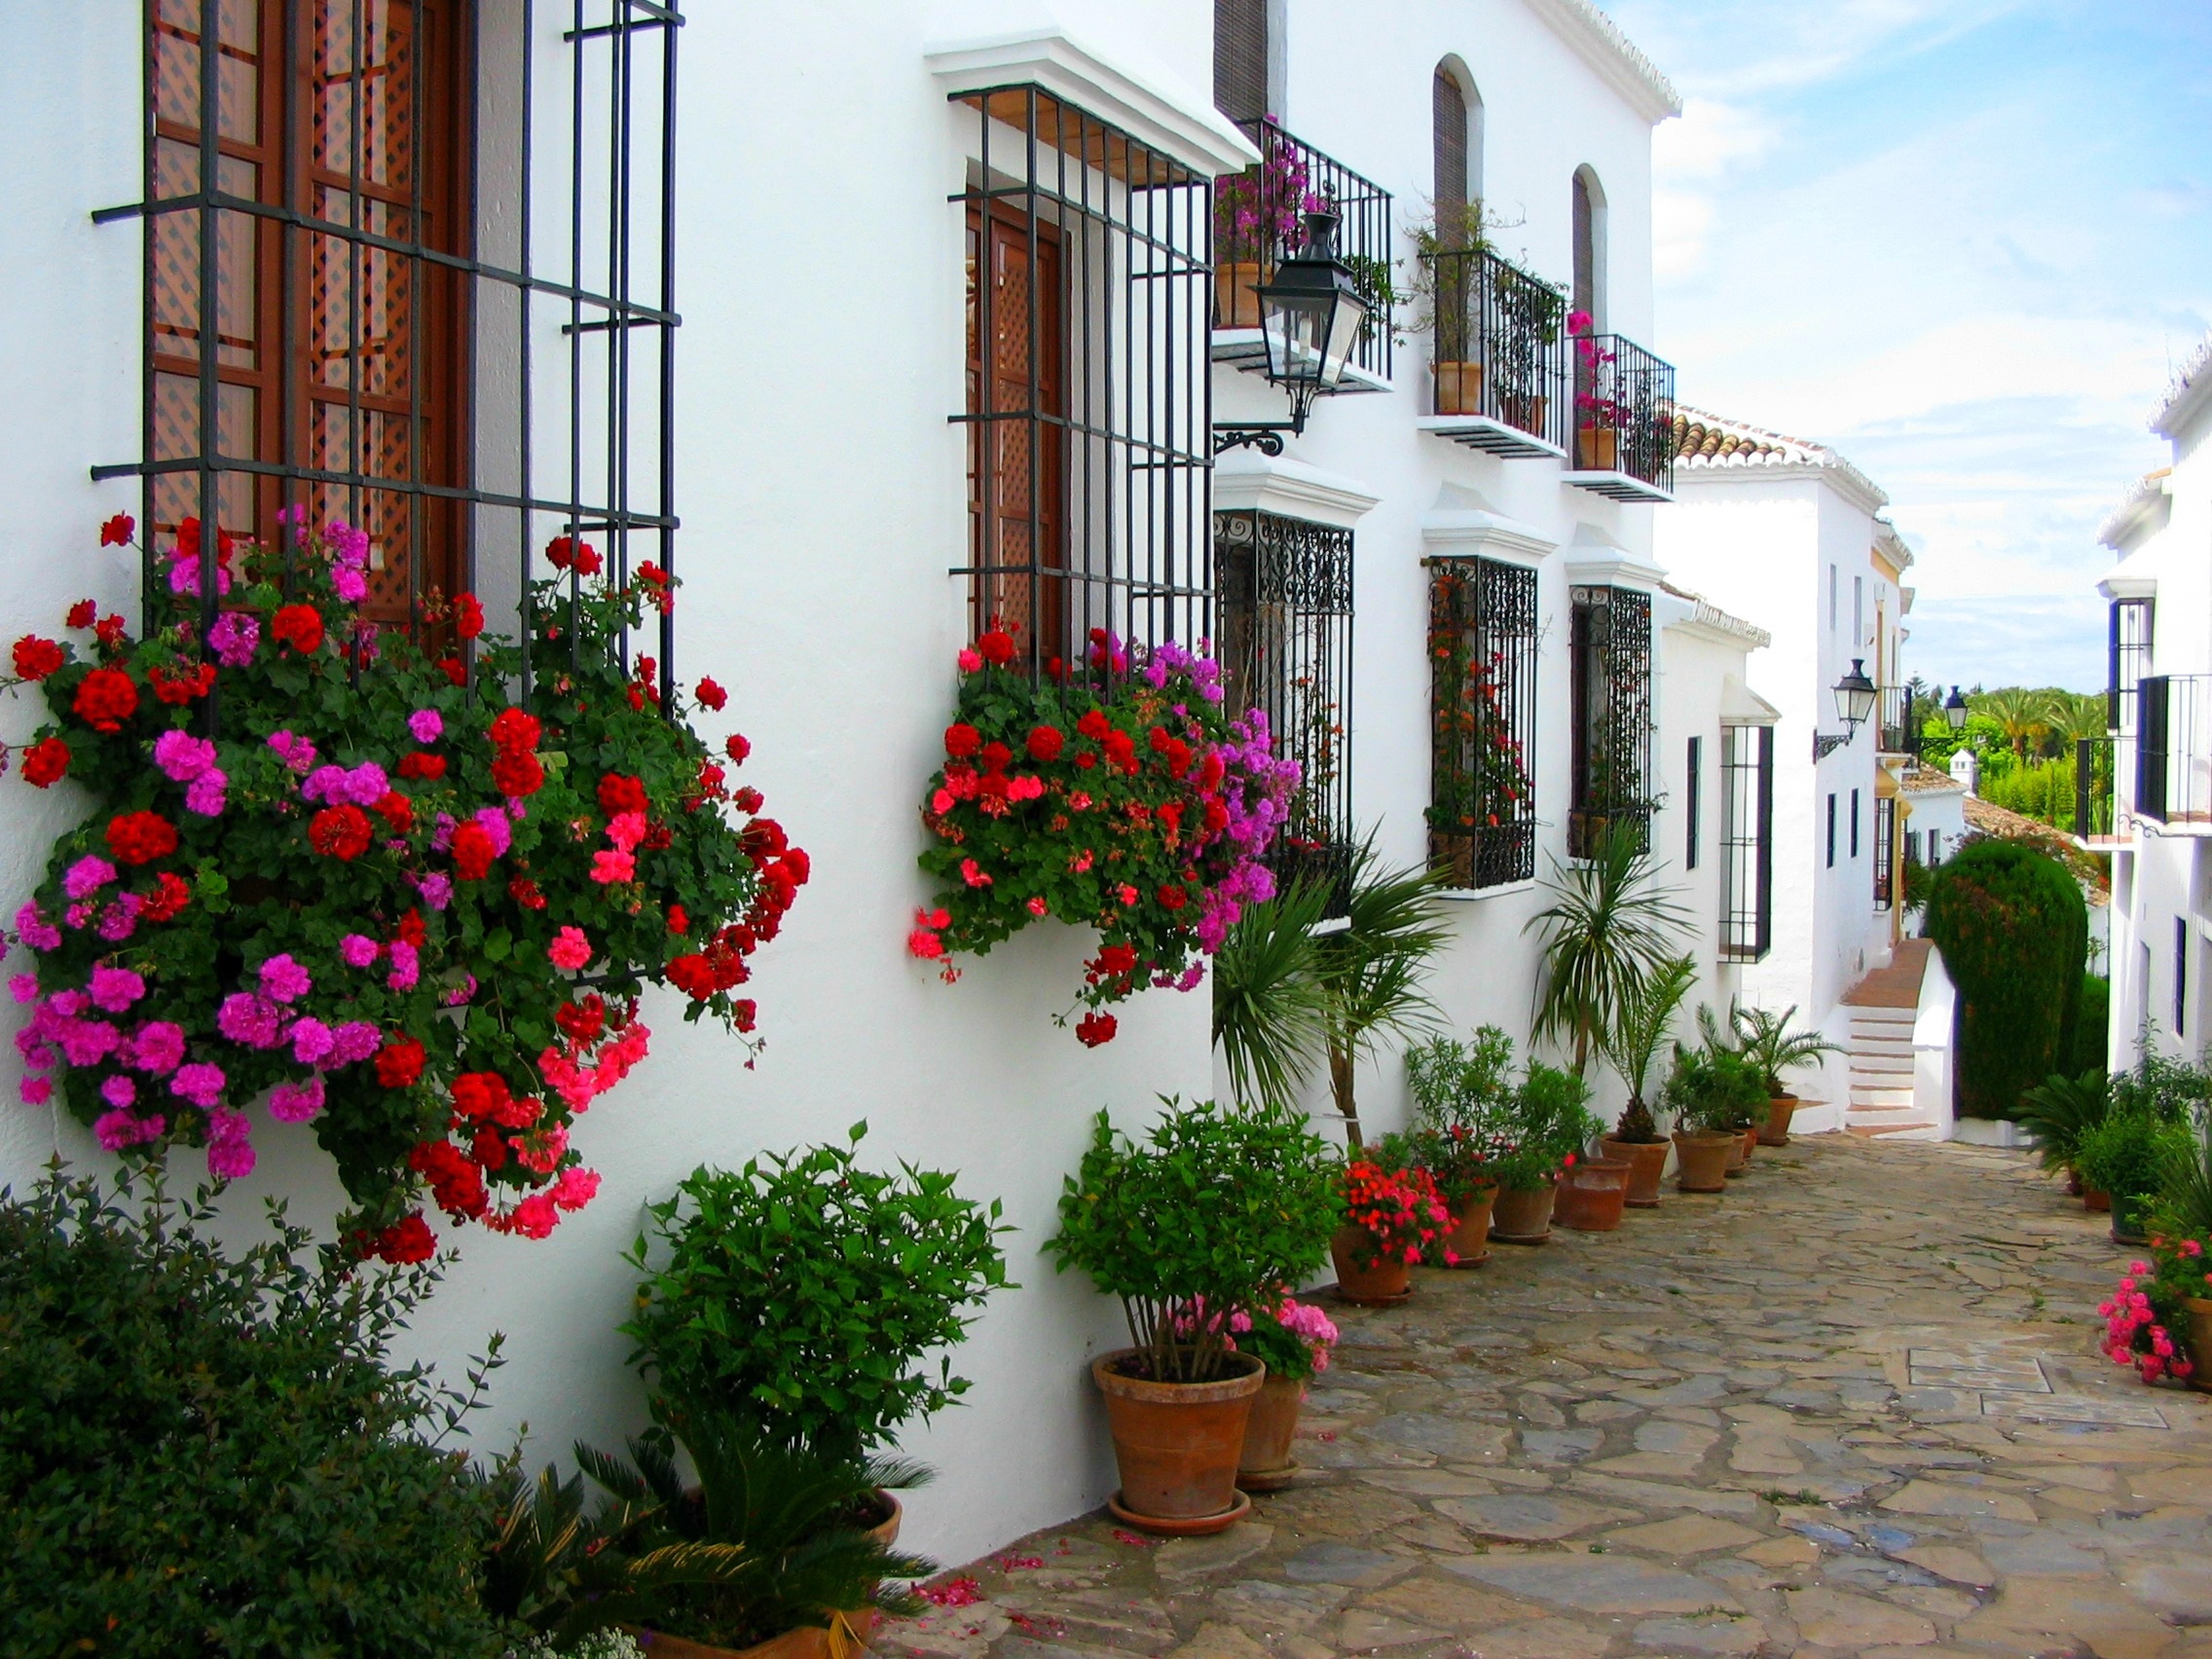
plant, white, street, villa, house, flower, home, balcony, cottage, facade, property, garden, flowers, spain, courtyard, estate, yard, floristry, hacienda, marbella, residential area